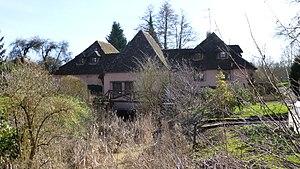
Tannerre-en-Puisaye, Yonne, région Bourgogne, France. Moulin de la Forge, près de la D7 direction Champignelles. Le bief du moulin, encombré de végétaux.
Tannerre-en-Puisaye est une commune française située dans le département de l'Yonne en région Bourgogne-Franche-Comté.